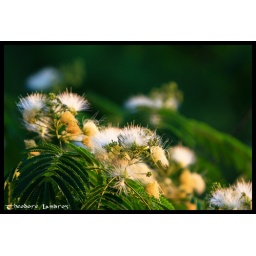
flowering tree near the lake